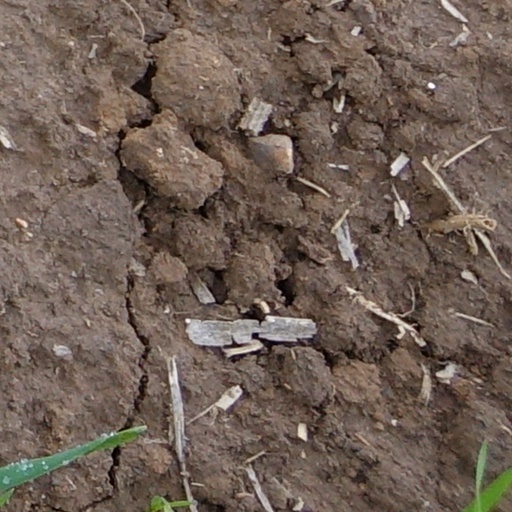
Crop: wheat